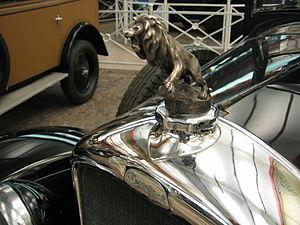
La Peugeot type 177 berline est un modèle d'automobile Peugeot produit à partir de 1924 et succédant au type 163. Elle sera produite jusqu'en 1929.